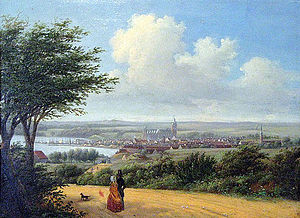
Peter Holm (1798-1875) / Galleri
Aarhus set fra bakkerne i Riis Skov, maleri ca. 1850 af Peter Holm (fotograferet 2013 i Den Gamle By). Vejen på maleriet er landevejen til Vejlby, ""den famøse hulvej""."
Peter Holm var en dansk organist og maler.